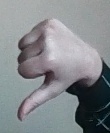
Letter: waw